The Stolen Treaty (1917 film)

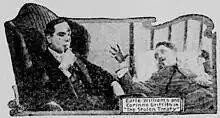
Publicity photo in a contemporary newspaper

The Stolen Treaty is a 1917 American silent drama film directed by Paul Scardon and written by Helmer Walton Bergman and Thomas Edgelow. The film stars Earle Williams, Denton Vane, and Bernard Seigel.